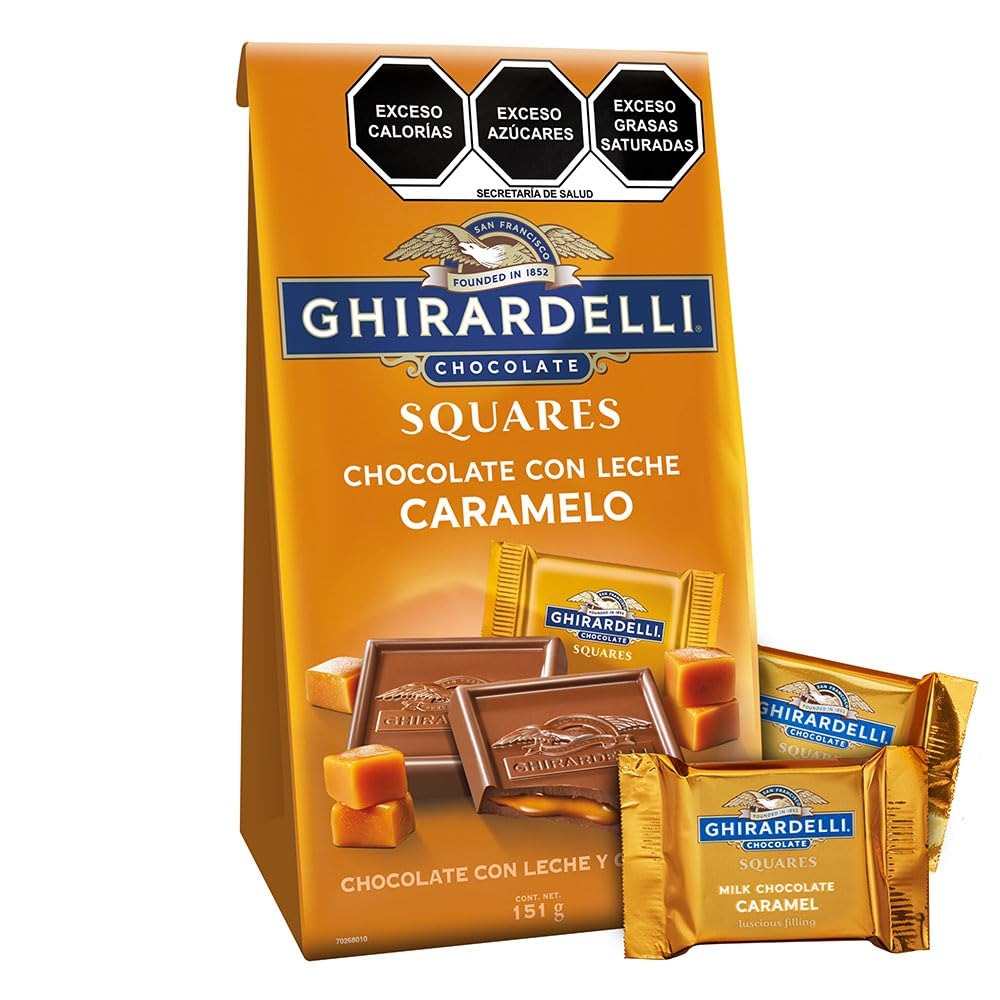
Item Name: Ghirardelli Milk Chocolate with Caramel Filling Bag, 5.32 Ounce (Pack of 12)
Bullet Point: The heavenly aroma and let the ultimate in
Value: 63.84
Unit: ounce

Price: 8.99